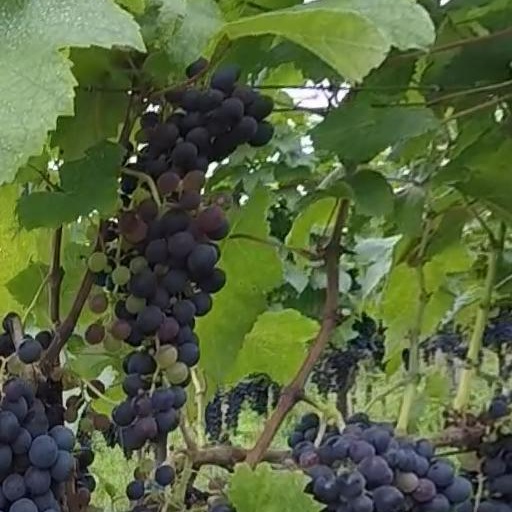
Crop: grape